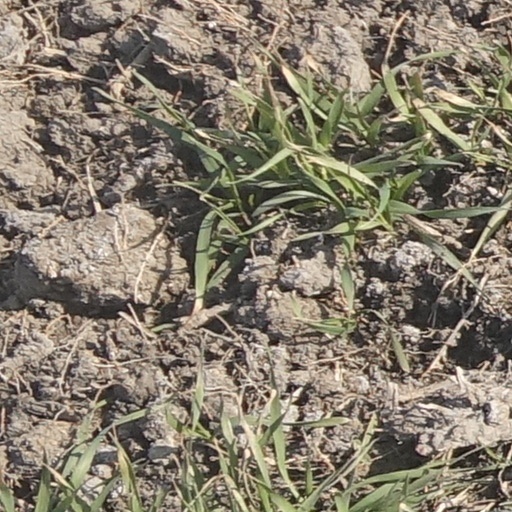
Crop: wheat